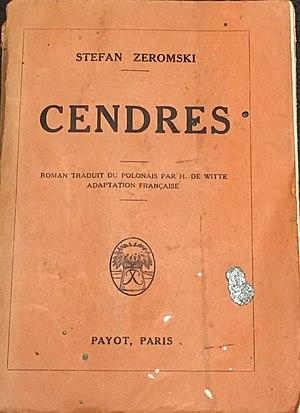
Stefan Żeromski, Cendres - couverture de l'édition de 1930
Cendres est un roman de Stefan Żeromski.